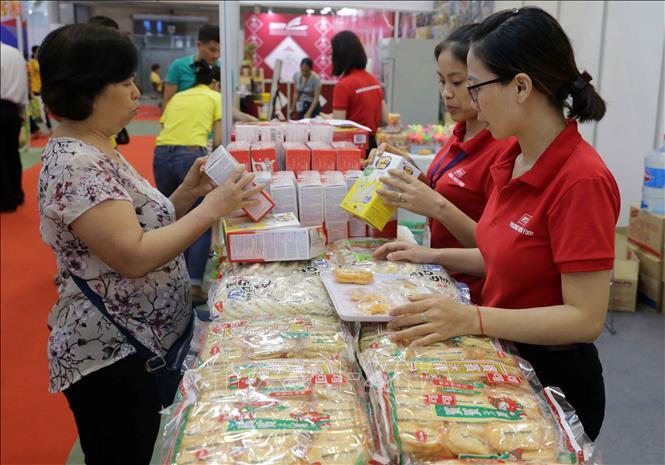
có một người đàn bà mặc áo trắng đang đứng đối diện với hai người phụ nữ mặc áo đỏ